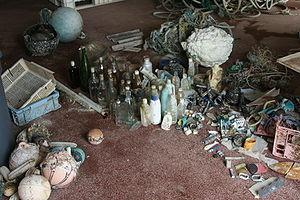
La notion de « déchets en mer » ou « déchets marins » ou « débris marins » regroupe :